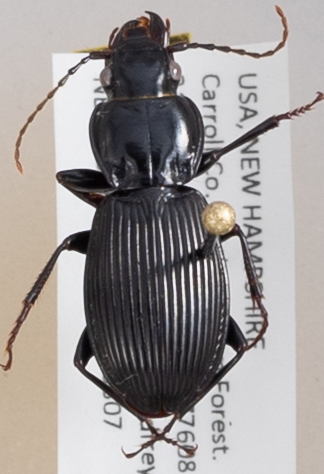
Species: Pterostichus coracinus
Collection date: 2019-08-07
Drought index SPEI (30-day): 0.264
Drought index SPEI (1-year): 1.13
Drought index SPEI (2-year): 0.88